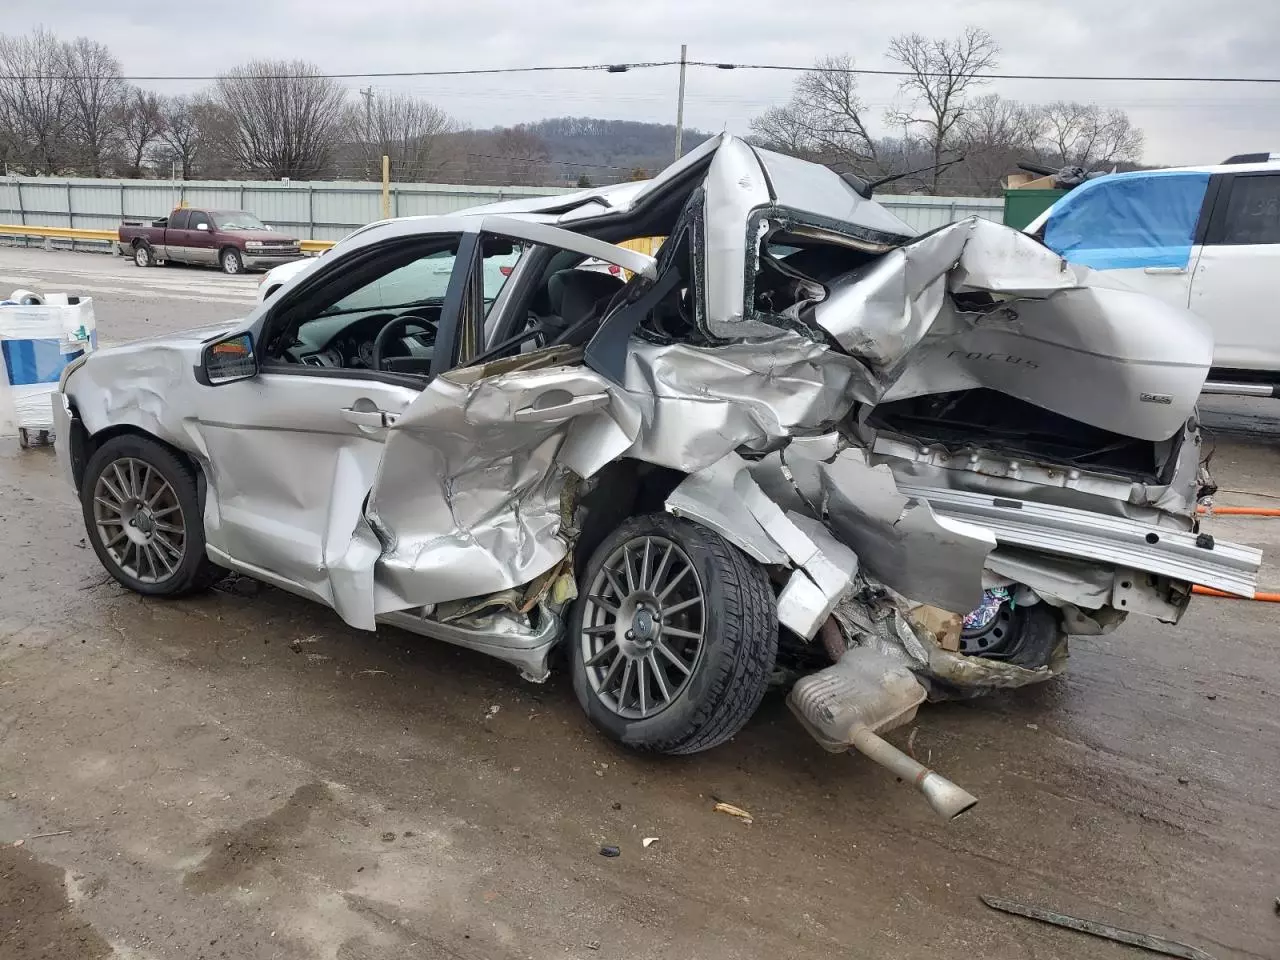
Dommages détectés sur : pare-choc avant, feu avant droit, feu avant gauche, capot, aile avant droite, aile avant gauche, porte avant droite, porte avant gauche, porte arrière droite, porte arrière gauche, aile arrière droite, aile arrière gauche, pare-brise arrière, malle, feu arrière droit, feu arrière gauche, pare-choc arrière, plaque d'immatriculation arrière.
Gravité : majeur